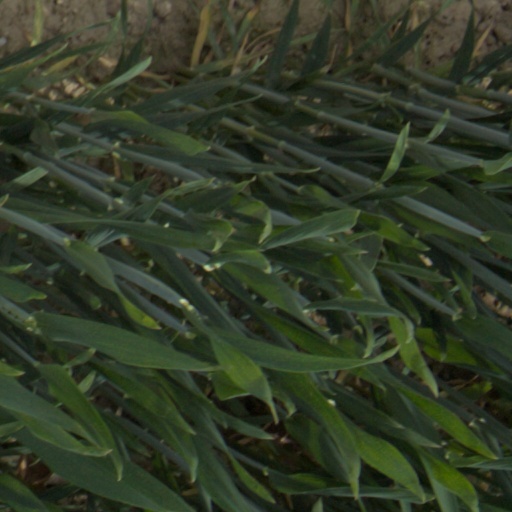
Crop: wheat